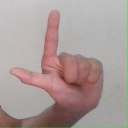
अक्षर: ल